Spenard, Anchorage

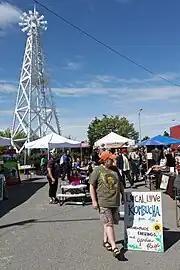
The Spenard Farmers' Market and Spenard windmill are located in the parking lot serving Chilkoot Charlie's in the northern end of Spenard.

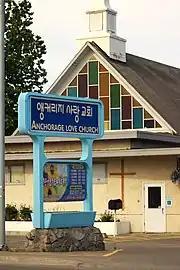
The former Anchorage Love Church, now a meeting space operated by the nonprofit Cook Inlet Housing Authority, is located in a section of Spenard with a heavy concentration of Korean-owned businesses and other establishments.

Spenard is a neighborhood in the Municipality of Anchorage, Alaska, United States and was historically a separate city from Anchorage. The road that bears its name, Spenard Road, begins at Ted Stevens Anchorage International Airport at its southern end, and continues north toward downtown before ending at Westchester Lagoon, where it turns and becomes part of I Street.